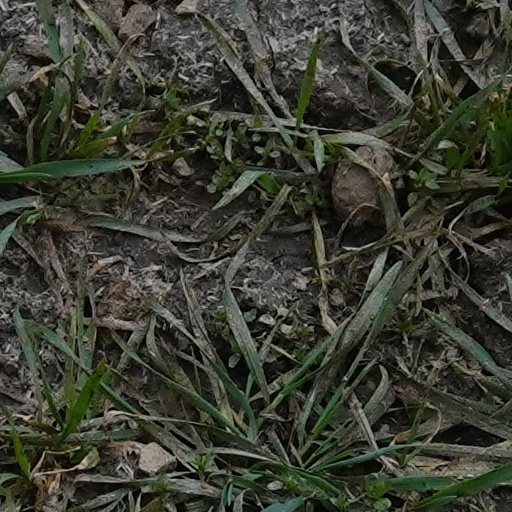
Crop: wheat